Operation Herrick

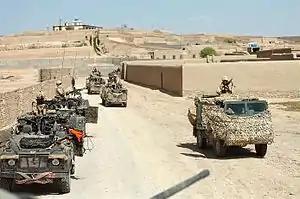
British Land Rovers patrol Sangin.

By late September, 31 British soldiers had died in Afghanistan over the year. Corporal Mark Wright, was posthumously awarded the George Cross and Corporal Bryan Budd was posthumously awarded the Victoria Cross, the British Armed Forces' highest awards for gallantry. Brigadier Butler declared the Taliban to have been "tactically defeated" for the time being.